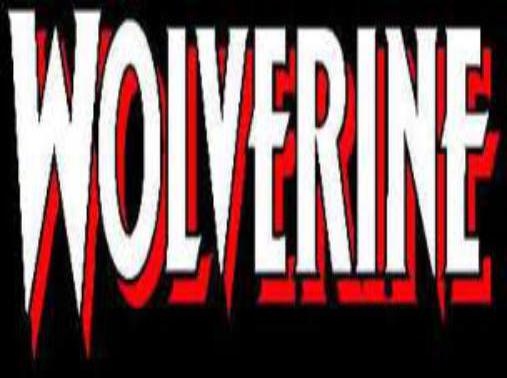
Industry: Food